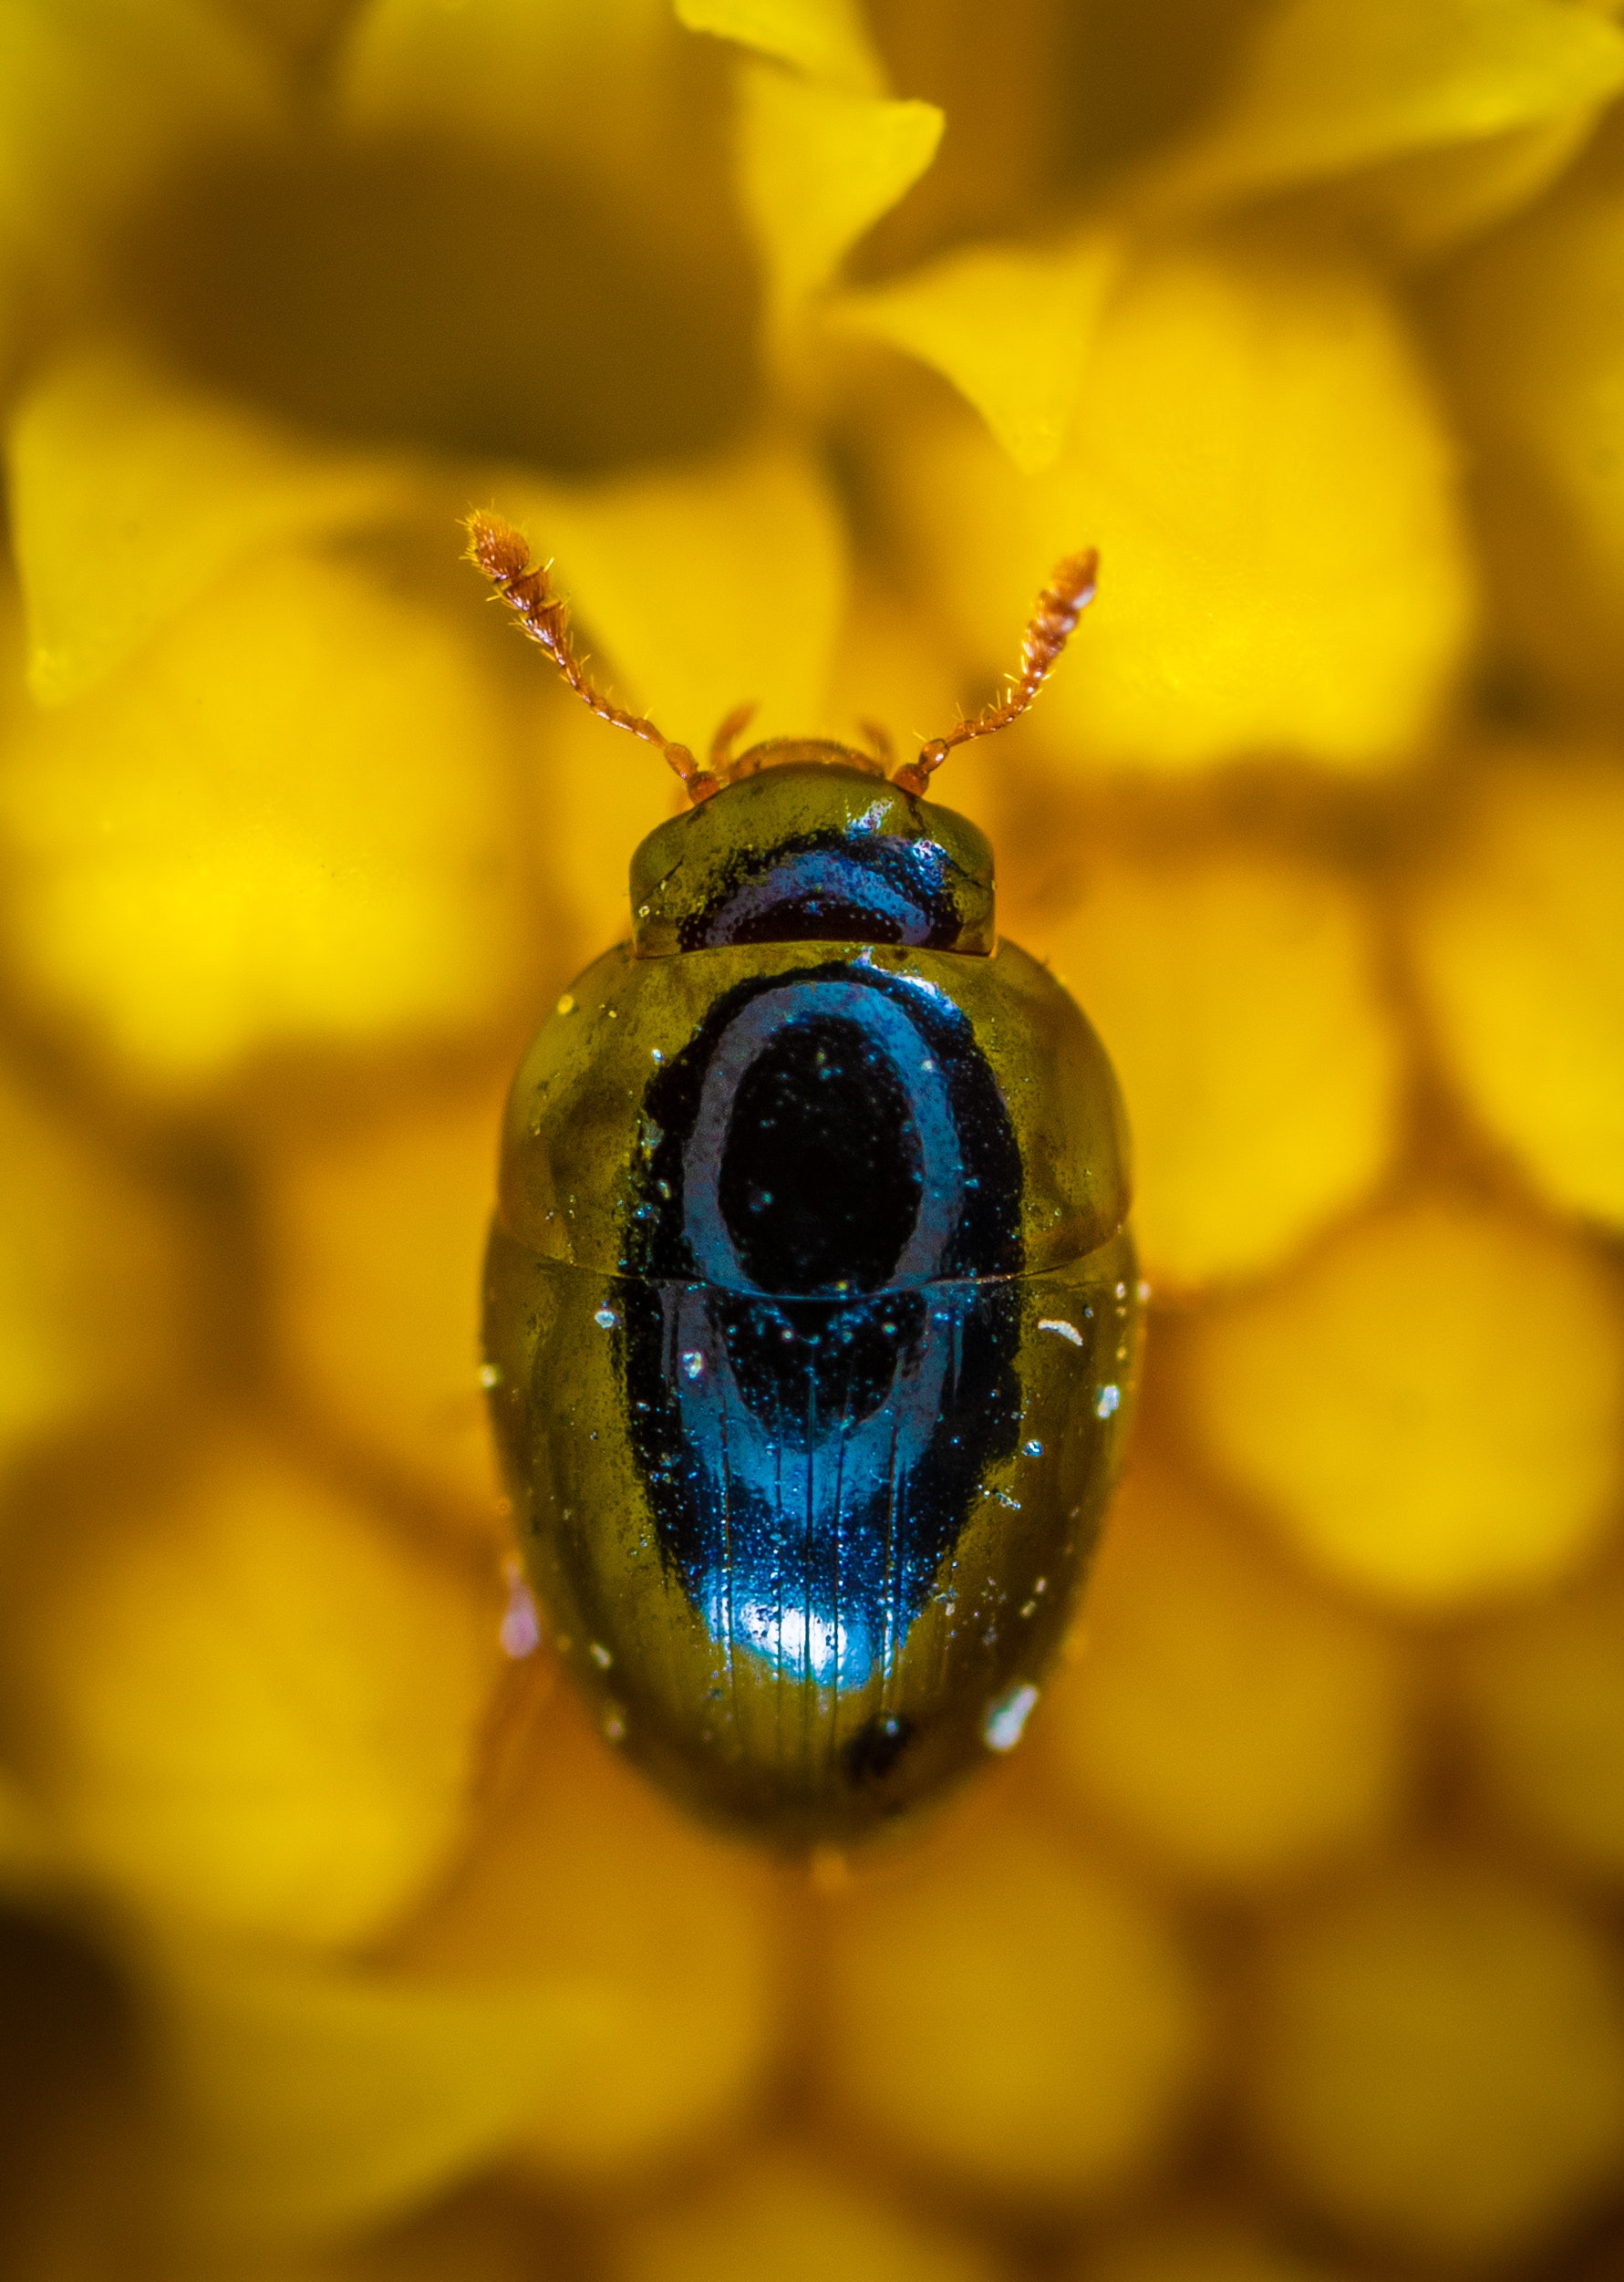
insect, macro photography, close up, eye, yellow, invertebrate, organ, pest, beetle, photography, organism, blowflies, fly, membrane winged insect, leaf beetle, plant, arthropod, carpenter bee, jewel beetles